Marko Kranjec

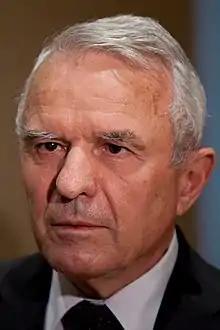

Marko Kranjec is a former Slovenian politician. He served as the country's first Minister of Finance (formally as 'Secretary of Finance') from 16 May 1990 to 8 May 1991.